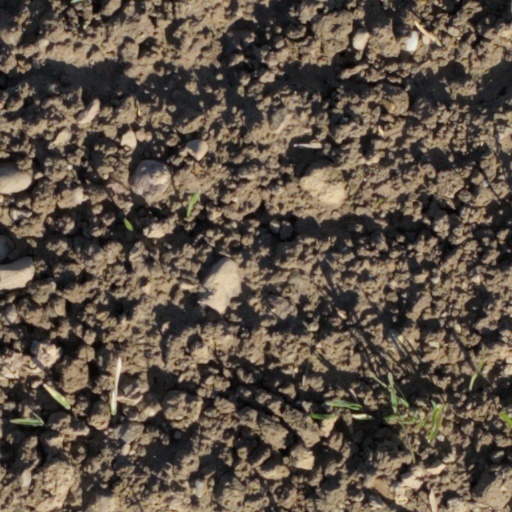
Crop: wheat